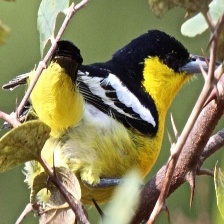
Species: COMMON IORA
Scientific name: AEGITHINA TIPHIA